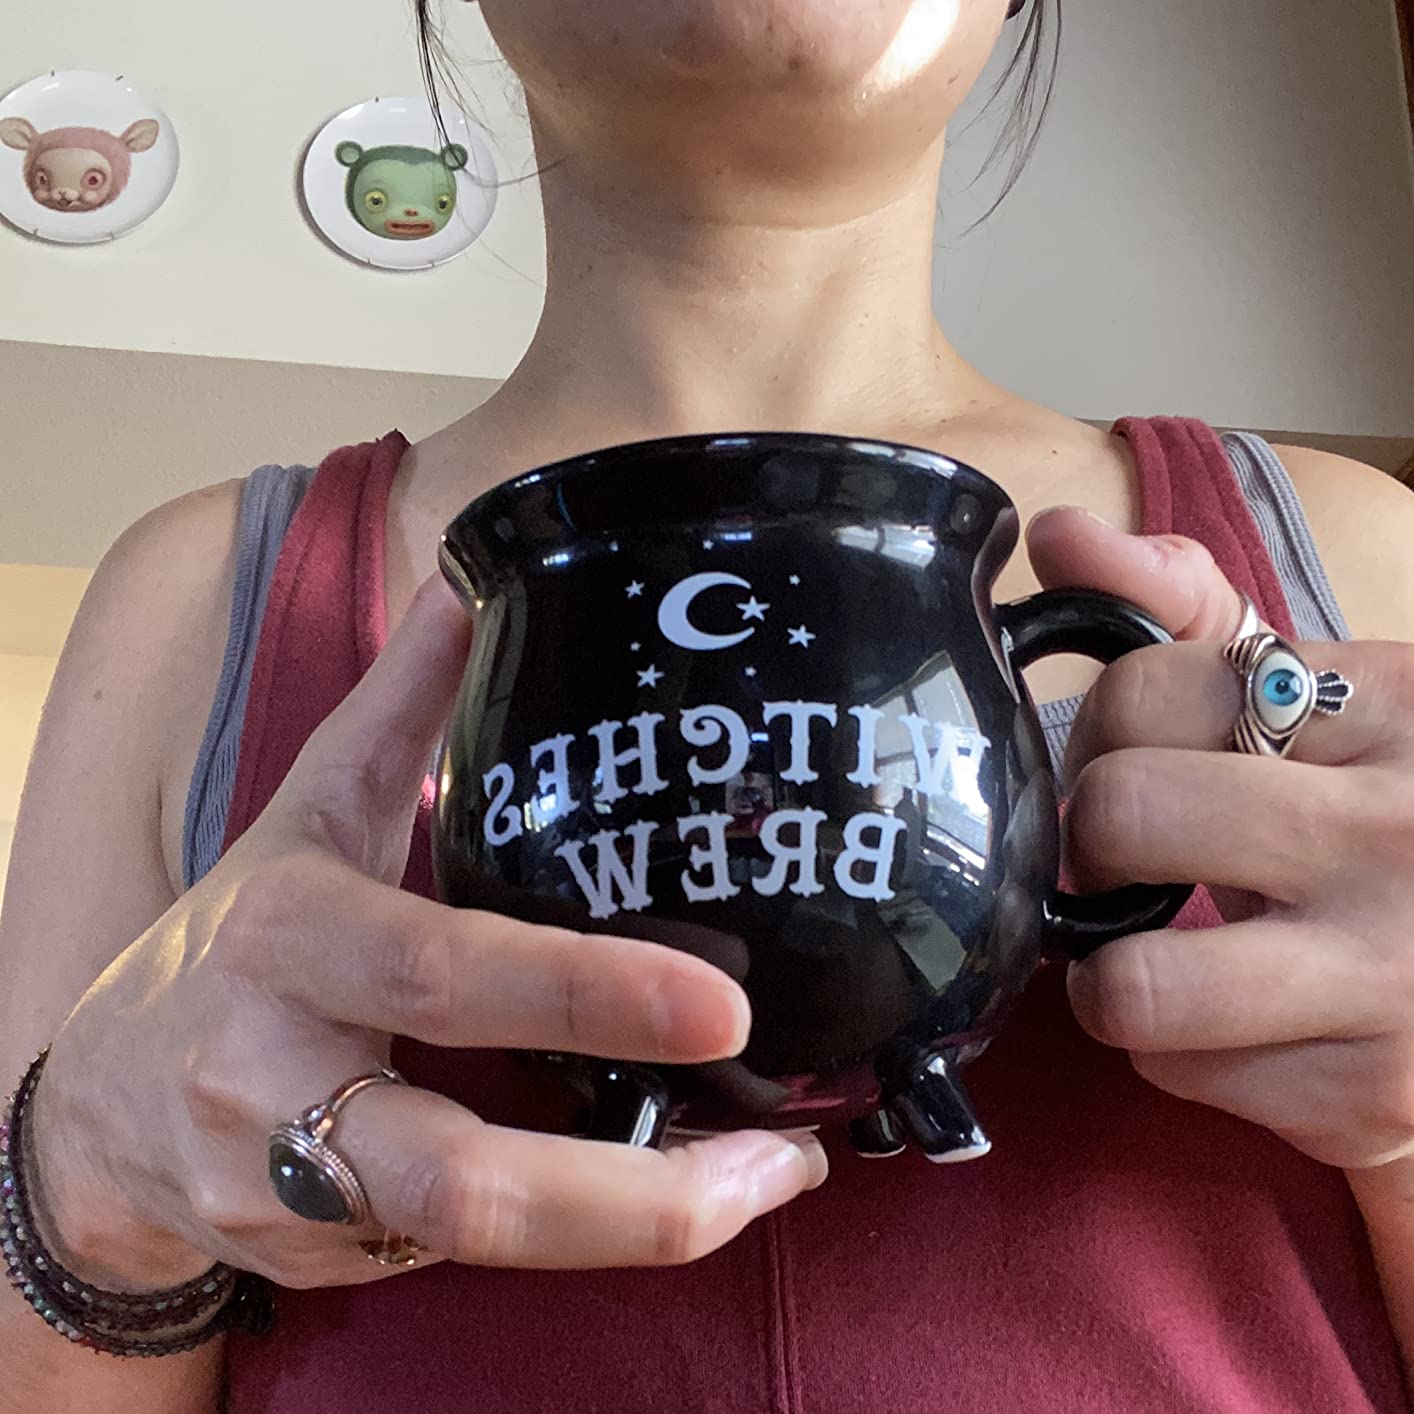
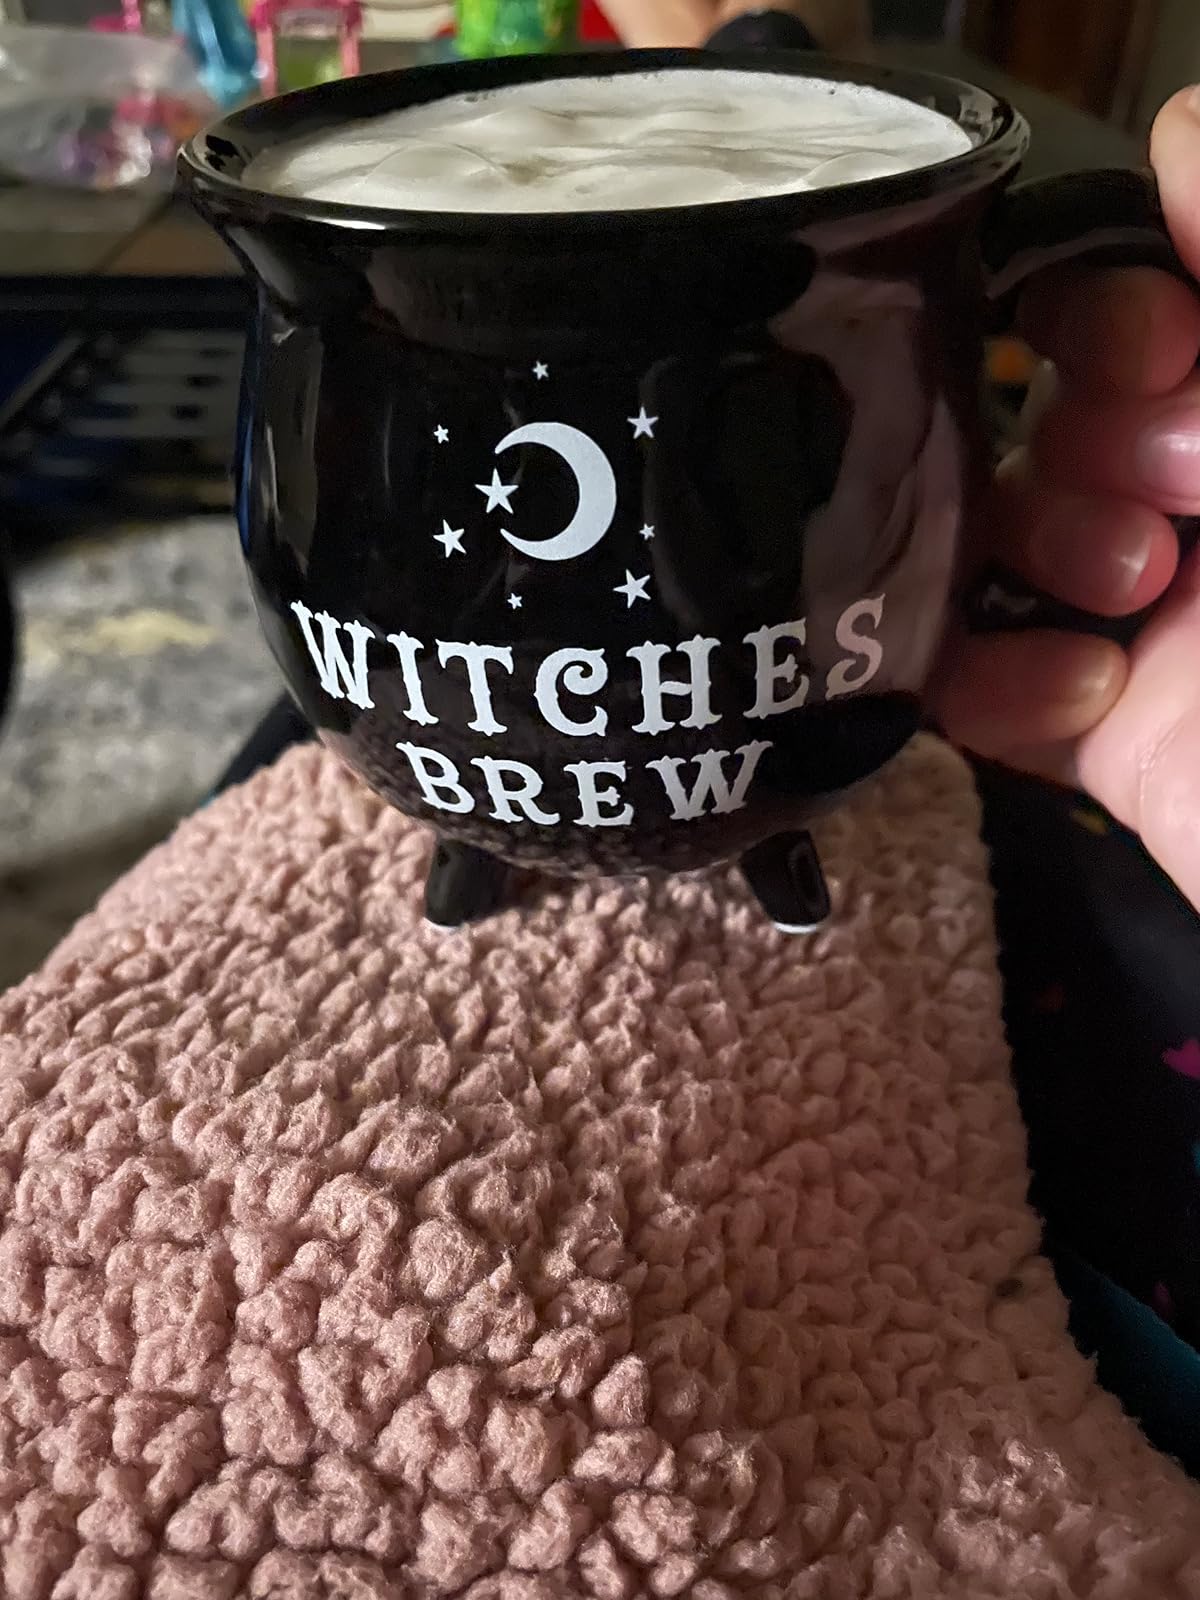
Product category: items_mug
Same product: yes